Sealed Cargo (2015 film)

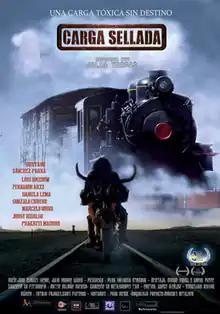
Film poster

Sealed Cargo is a 2015 Bolivian drama film directed by Julia Vargas-Weise. It was selected as the Bolivian entry for the Best Foreign Language Film at the 89th Academy Awards but it was not nominated.